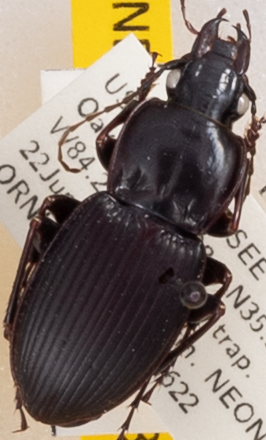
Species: Cyclotrachelus sigillatus
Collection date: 2022-06-22
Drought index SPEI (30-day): -0.58
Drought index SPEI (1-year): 0.23
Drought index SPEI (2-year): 0.03